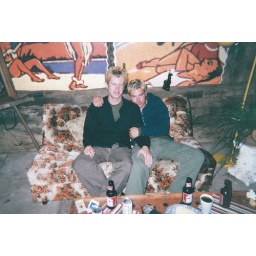
the boys in the sports bar